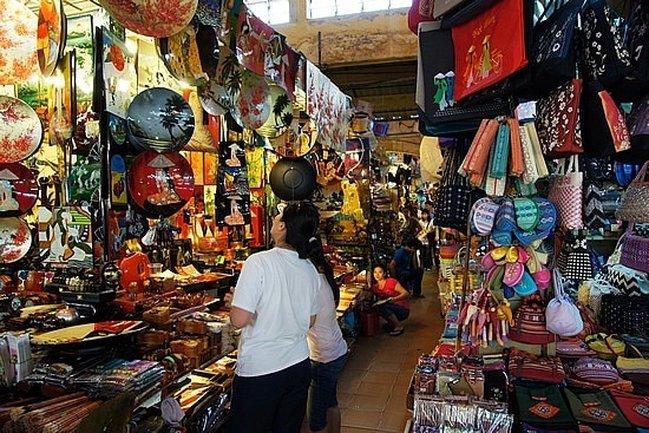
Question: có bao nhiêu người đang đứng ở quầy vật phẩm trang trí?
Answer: hai người